Cronus

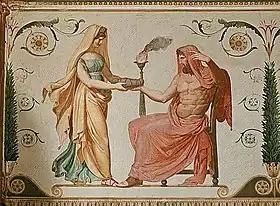
Rhea giving the rock to Cronus, 19th-century painted frieze by Karl Friedrich Schinkel

After freeing his siblings, Zeus released the Hecatoncheires and the Cyclopes who gifted him his thunderbolts. In a vast war called the Titanomachy, Zeus and his older brothers and sisters, with the help of the Hecatoncheires and Cyclopes, overthrew Cronus and the other Titans. Afterwards, many of the Titans were confined in Tartarus. However, Oceanus, Helios, Atlas, Prometheus, Epimetheus, and Astraeus were not imprisoned following the Titanomachy. Gaia bore the monster Typhon to claim revenge for the imprisoned Titans.